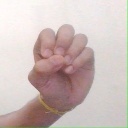
अक्षर: उ